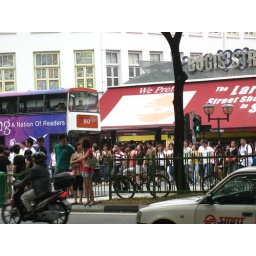
The crush of people around Bugis waiting to cross the road between the Bugis pasar malam and Bugis Junction.